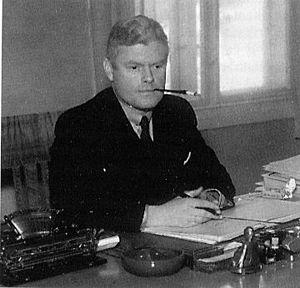
Jonas Lie, né le 31 décembre 1899 à Christiania, aujourd'hui Oslo, mort le 11 mai 1945 à Oslo, était un homme politique et un policier norvégien.